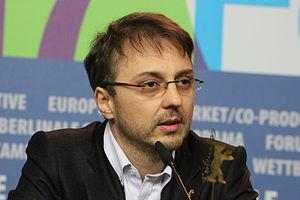
Călin Peter Netzer, est un réalisateur roumain, né le 1ᵉʳ mai 1975 à Petroșani.